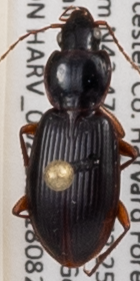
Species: Synuchus impunctatus
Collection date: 2018-08-28
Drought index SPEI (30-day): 1.69
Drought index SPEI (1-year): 1.13
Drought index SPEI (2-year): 1.01